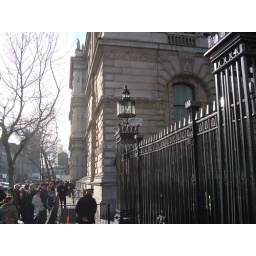
A day out in London - the Downing Street road sign